Clone trooper

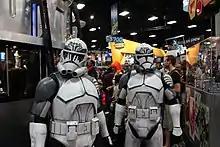
104th Battalion Clone Troopers cosplay at San Diego Comic-Con 2012

Clone troopers are fictional characters from the "Star Wars" franchise created by George Lucas. First introduced in the live-action film "" (2002), they have since appeared in various other "Star Wars" media, including "" (2005) and the animated series "" (2008–2014; 2020), "Star Wars Rebels" (2014–2018), "" (2021–2024), and "Tales of the Jedi" (2022–present) as well as comics, novels, and video games set in both the "Star Wars Legends" expanded universe and the current canon.